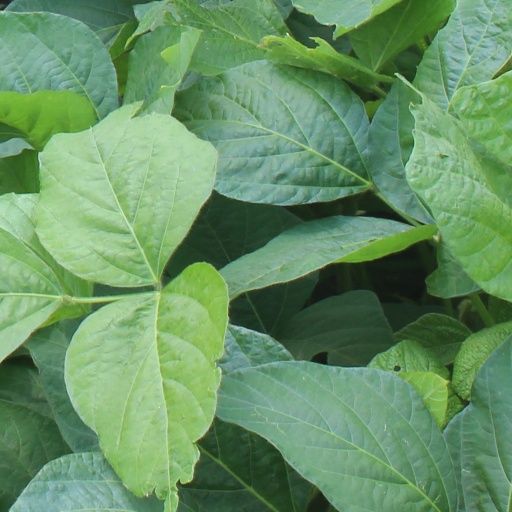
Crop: soybean